Partial Area Under the ROC Curve

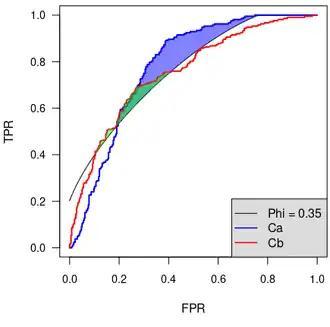
pAUC computed in the region where Phi>0.35

Several performance metrics are available for binary classifiers. One of the most popular is the Phi coefficient (also known as the Matthews Correlation Coefficient). Phi measures how better (or worse) is a classification, with respect to the random classification, which is characterized by Phi = 0. According to the reference values suggested by Cohen, one can take Phi = 0.35 as a minimum acceptable level of Phi for a classification. In the ROC space, Phi equal to a non null constant corresponds to the arc of an ellipse, while Phi = 0 corresponds to the diagonal, i.e., to the points where FPR=TPR. So, considering the portion of the ROC where Phi>0.35 corresponds to defining the RoI as the portion of the ROC space above the ellipse. The pAUC is the area above the ellipse and under the ROC curve.